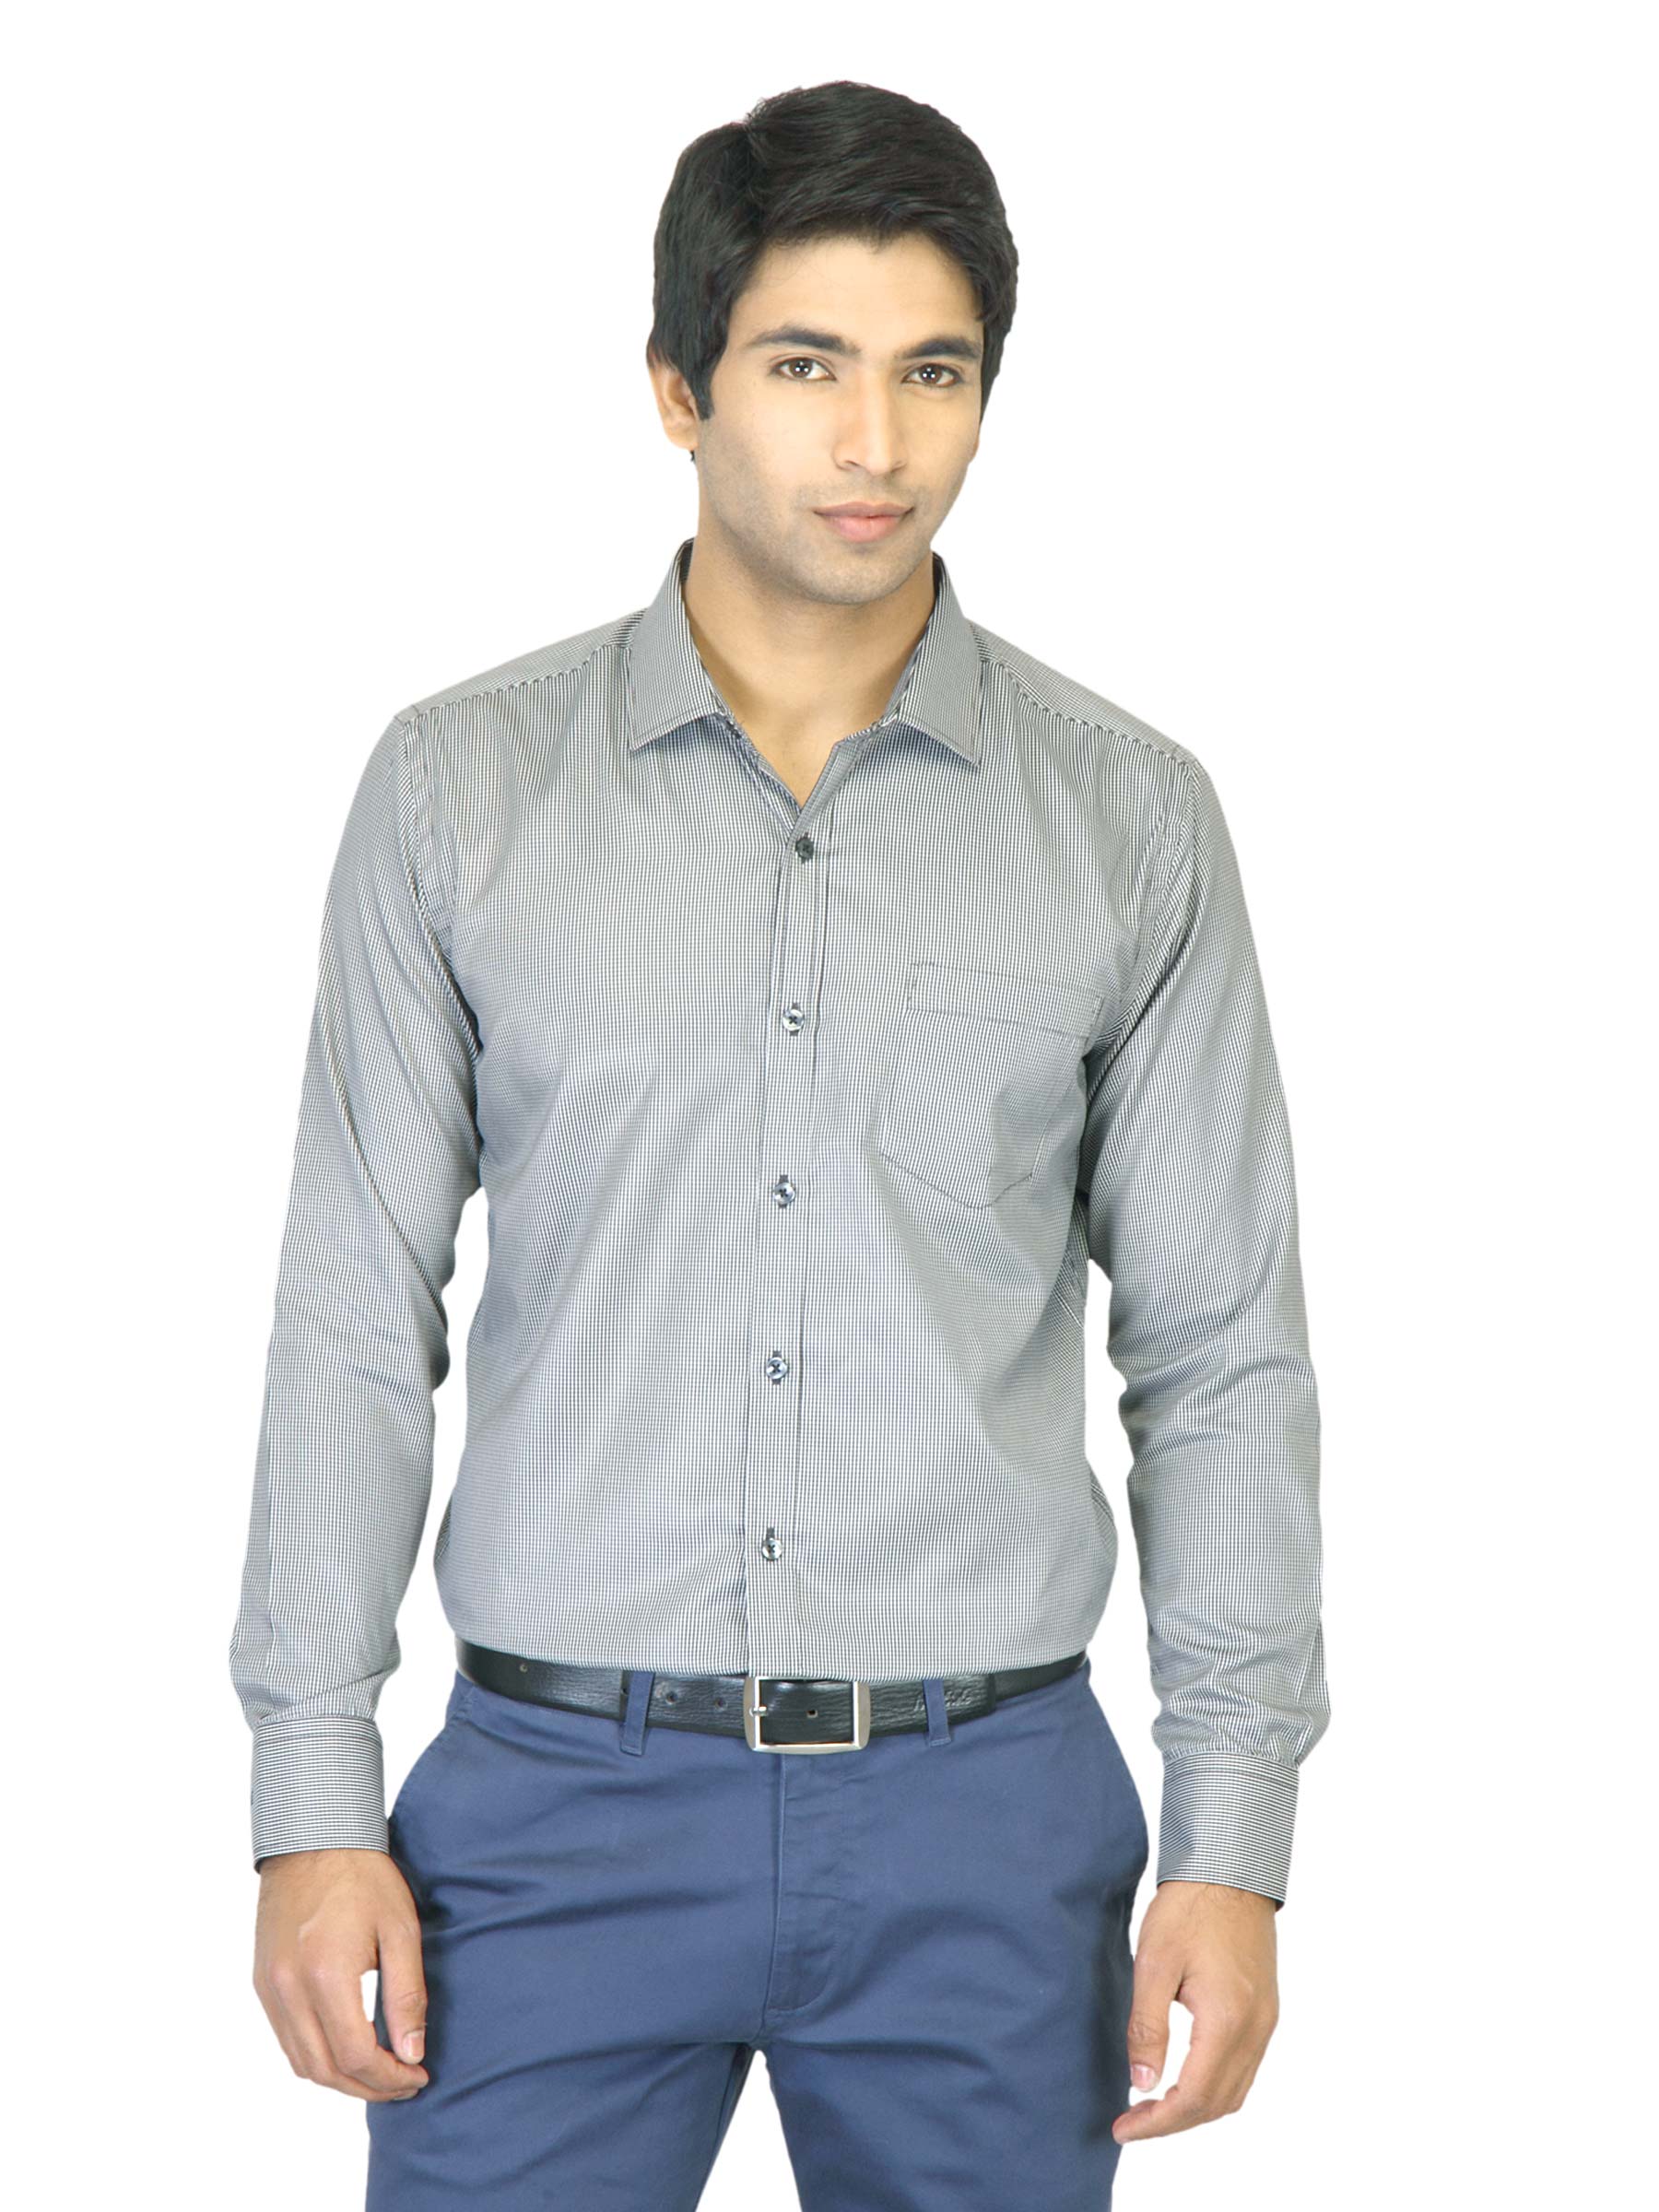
John Miller Men Striped Black Shirt
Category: Apparel / Topwear / Shirts
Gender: Men
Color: Black
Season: Summer 2012
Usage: Formal